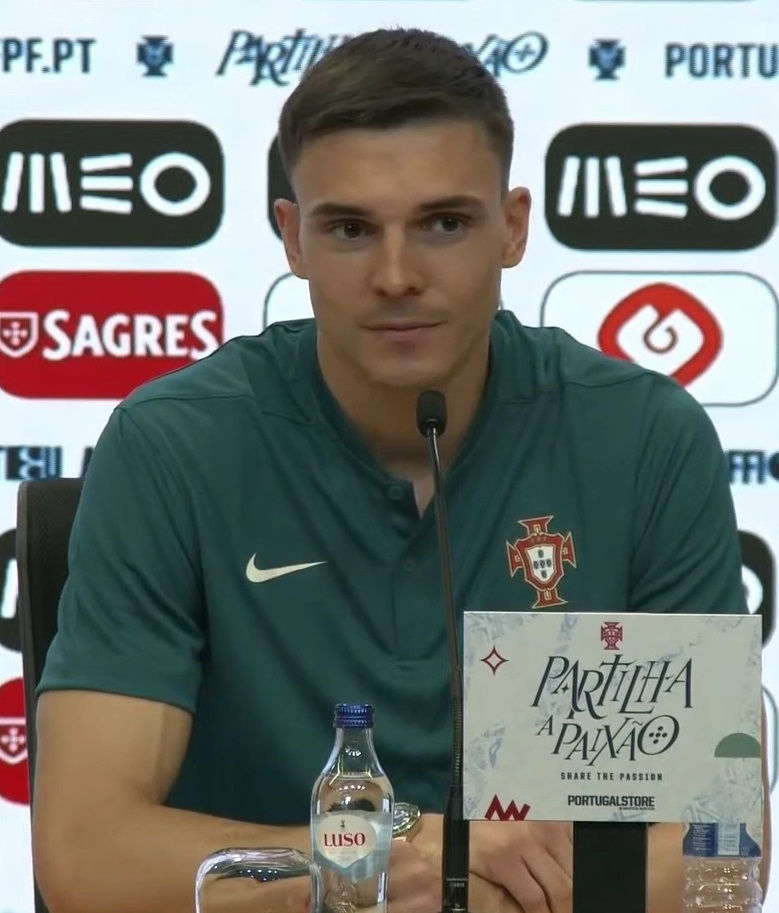
ฌูเวา ปัลยีญา

| name = ฌูเวา ปัลยีญา
| image = JoãoPalhinhaPortugal.jpg
| caption = ปัลยีญากับฟุตบอลทีมชาติโปรตุเกส|ทีมชาติโปรตุเกสใน ค.ศ. 2024
| fullname = ฌูเวา มารีอา โลบู อัลวึช ปัลยารึช กอชตา ปัลยีญา กงซัลวึช
| birth_place = ลิสบอน โปรตุเกส
| position = กองกลาง#กองกลางตัวรับ|กองกลางตัวรับ
| currentclub = สโมสรฟุตบอลไบเอิร์นมิวนิก|ไบเอิร์นมิวนิก
| clubnumber = 16
| youthyears1 = 2008–2009
| youthclubs1 = อัลตาดึชลิฌโบอา
| youthyears2 = 2009–2012
| youthclubs2 = ซากาวึเน็งซึ
| youthyears3 = 2012–2014
| youthclubs3 = สปอร์ติกกลูบีดีปูร์ตูกาล|สปอร์ติงลิสบอน
| years1 = 2014–2017
| clubs1 = สปอร์ติกกลูบีดีปูร์ตูกาล เบ|สปอร์ติงลิสบอน เบ
| caps1 = 21
| goals1 = 1
| years2 = 2015–2016
| clubs2 = → Moreirense F.C.|มูไรเร็งซึ (ยืม)
| caps2 = 29
| goals2 = 0
| years3 = 2016–2022
| clubs3 = สปอร์ติกกลูบีดีปูร์ตูกาล|สปอร์ติงลิสบอน
| caps3 = 72
| goals3 = 4
| years4 = 2016–2017
| clubs4 = → C.F. Os Belenenses|บึลึเน็งซึช (ยืม)
| caps4 = 13
| goals4 = 1
| years5 = 2018–2020
| clubs5 = → สโมสรกีฬาบรากา|บรากา (ยืม)
| caps5 = 50
| goals5 = 3
| years6 = 2022–2024
| clubs6 = สโมสรฟุตบอลฟูลัม|ฟูลัม
| caps6 = 14
| goals6 = 2
| nationalyears1 = 2013
| nationalteam1 = ฟุตบอลทีมชาติโปรตุเกส รุ่นอายุไม่เกิน 18 ปี|โปรตุเกส อายุไม่เกิน 18 ปี
| nationalcaps1 = 2
| nationalgoals1 = 0
| nationalyears2 = 2013−2014
| nationalteam2 = ฟุตบอลทีมชาติโปรตุเกส รุ่นอายุไม่เกิน 19 ปี|โปรตุเกส อายุไม่เกิน 19 ปี
| nationalcaps2 = 14
| nationalgoals2 = 1
| nationalyears3 = 2015
| nationalteam3 = ฟุตบอลทีมชาติโปรตุเกส รุ่นอายุไม่เกิน 20 ปี|โปรตุเกส อายุไม่เกิน 20 ปี
| nationalcaps3 = 2
| nationalgoals3 = 0
| nationalyears4 = 2021−
| nationalteam4 = ฟุตบอลทีมชาติโปรตุเกส|โปรตุเกส
| nationalcaps4 = 15
| nationalgoals4 = 2
MedalCountry|
| years7 = 2024–
| clubs7 = สโมสรฟุตบอลไบเอิร์นมิวนิก|ไบเอิร์นมิวนิก
| caps7 = 0
| goals7 = 0
ฌูเวา มารีอา โลบู อัลวึช ปัลยารึช กอชตา ปัลยีญา กงซัลวึช (; เกิดวันที่ 9 กรกฎาคม ค.ศ. 1995) เป็นนักฟุตบอลอาชีพชาวโปรตุเกส ซึ่งปัจจุบันเล่นให้กับสโมสรฟุตบอลไบเอิร์นมิวนิก|ไบเอิร์นมิวนิก ในบุนเดิสลีกา|บุนเดสลีกา และฟุตบอลทีมชาติโปรตุเกส|ทีมชาติโปรตุเกส
== อ้างอิง ==
Navboxes
| title = ทีมชาติโปรตุเกส
| bg = #B50000
| fg = gold
| bordercolor = #006600
หมวดหมู่:บุคคลที่เกิดในปี พ.ศ. 2538
หมวดหมู่:บุคคลที่ยังมีชีวิตอยู่
หมวดหมู่:นักฟุตบอลชาวโปรตุเกส
หมวดหมู่:กองกลางฟุตบอล
หมวดหมู่:ผู้เล่นในปรีไมราลีกา
หมวดหมู่:ผู้เล่นสปอร์ติงลิสบอน
หมวดหมู่:นักฟุตบอลทีมชาติโปรตุเกส
หมวดหมู่:ผู้เล่นในฟุตบอลชิงแชมป์แห่งชาติยุโรป 2020
หมวดหมู่:ผู้เล่นในฟุตบอลโลก 2022
หมวดหมู่:ผู้เล่นในฟุตบอลชิงแชมป์แห่งชาติยุโรป 2024
หมวดหมู่:บุคคลจากลิสบอน